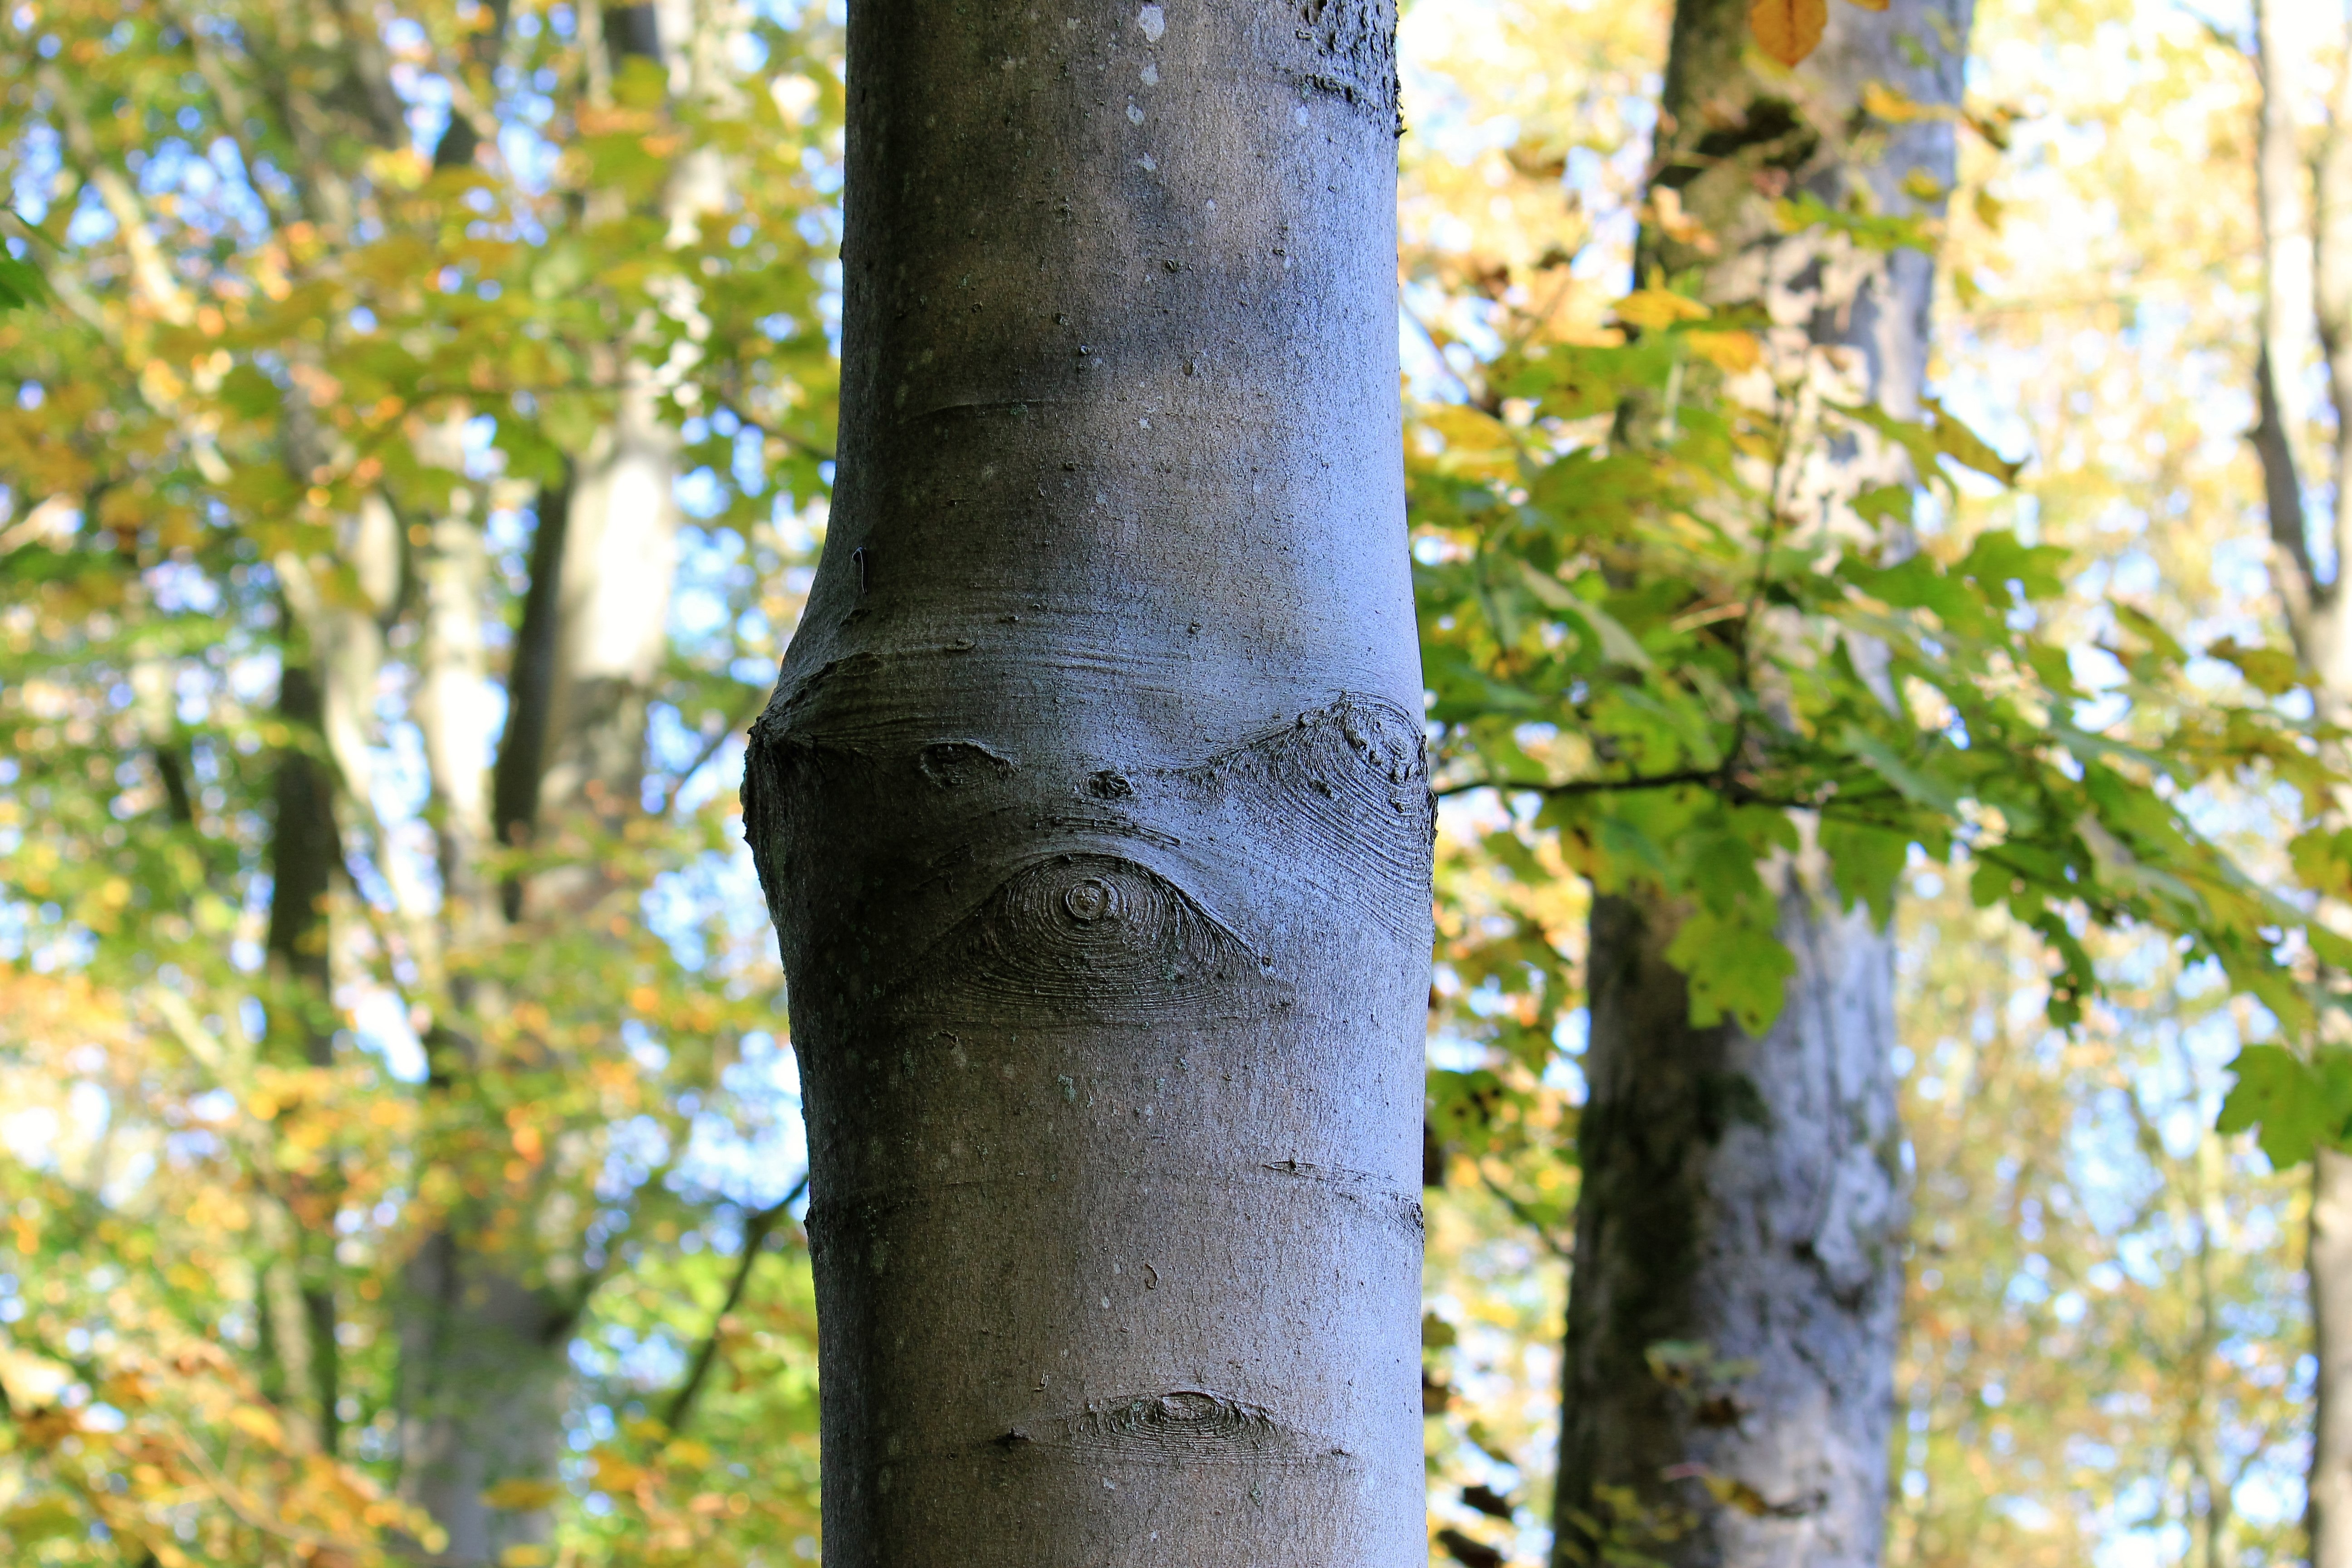
tree, nature, forest, branch, plant, sunlight, leaf, flower, trunk, bark, spring, green, birch, autumn, season, figure, deciduous, grove, woodland, habitat, flowering plant, natural environment, plant stem, woody plant, land plant, spirit of the forest